The Last Theorem

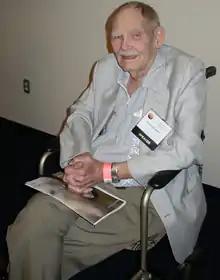
Frederik Pohl at the J. Lloyd Eaton Science Fiction Conference, May 2008

Clarke wrote over 30 science fiction novels and over 100 works of short fiction, winning both the Hugo and Nebula Awards several times. He moved to Sri Lanka (then Ceylon) in 1956 and remained there for the rest of his life. One of his greatest wishes was for peace in Sri Lanka. "The Last Theorem" is set in his adopted country, and Pohl said that tensions between the Sinhalese Sri Lankan government and the Tamil liberation army (the Tamil Tigers) were "major inspirations for the novel".